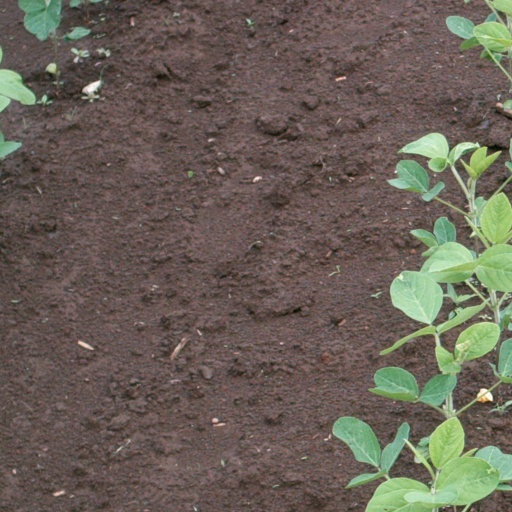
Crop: soybean